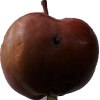
Label: Apple 18